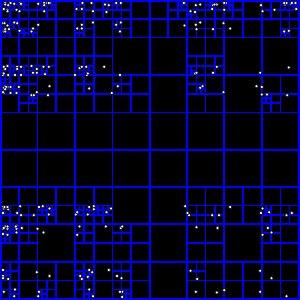
Un quadtree ou arbre quaternaire est une structure de données de type arbre dans laquelle chaque nœud a quatre fils. Les quadtrees sont le plus souvent utilisés pour partitionner un espace bidimensionnel en le subdivisant récursivement en quatre nœuds.